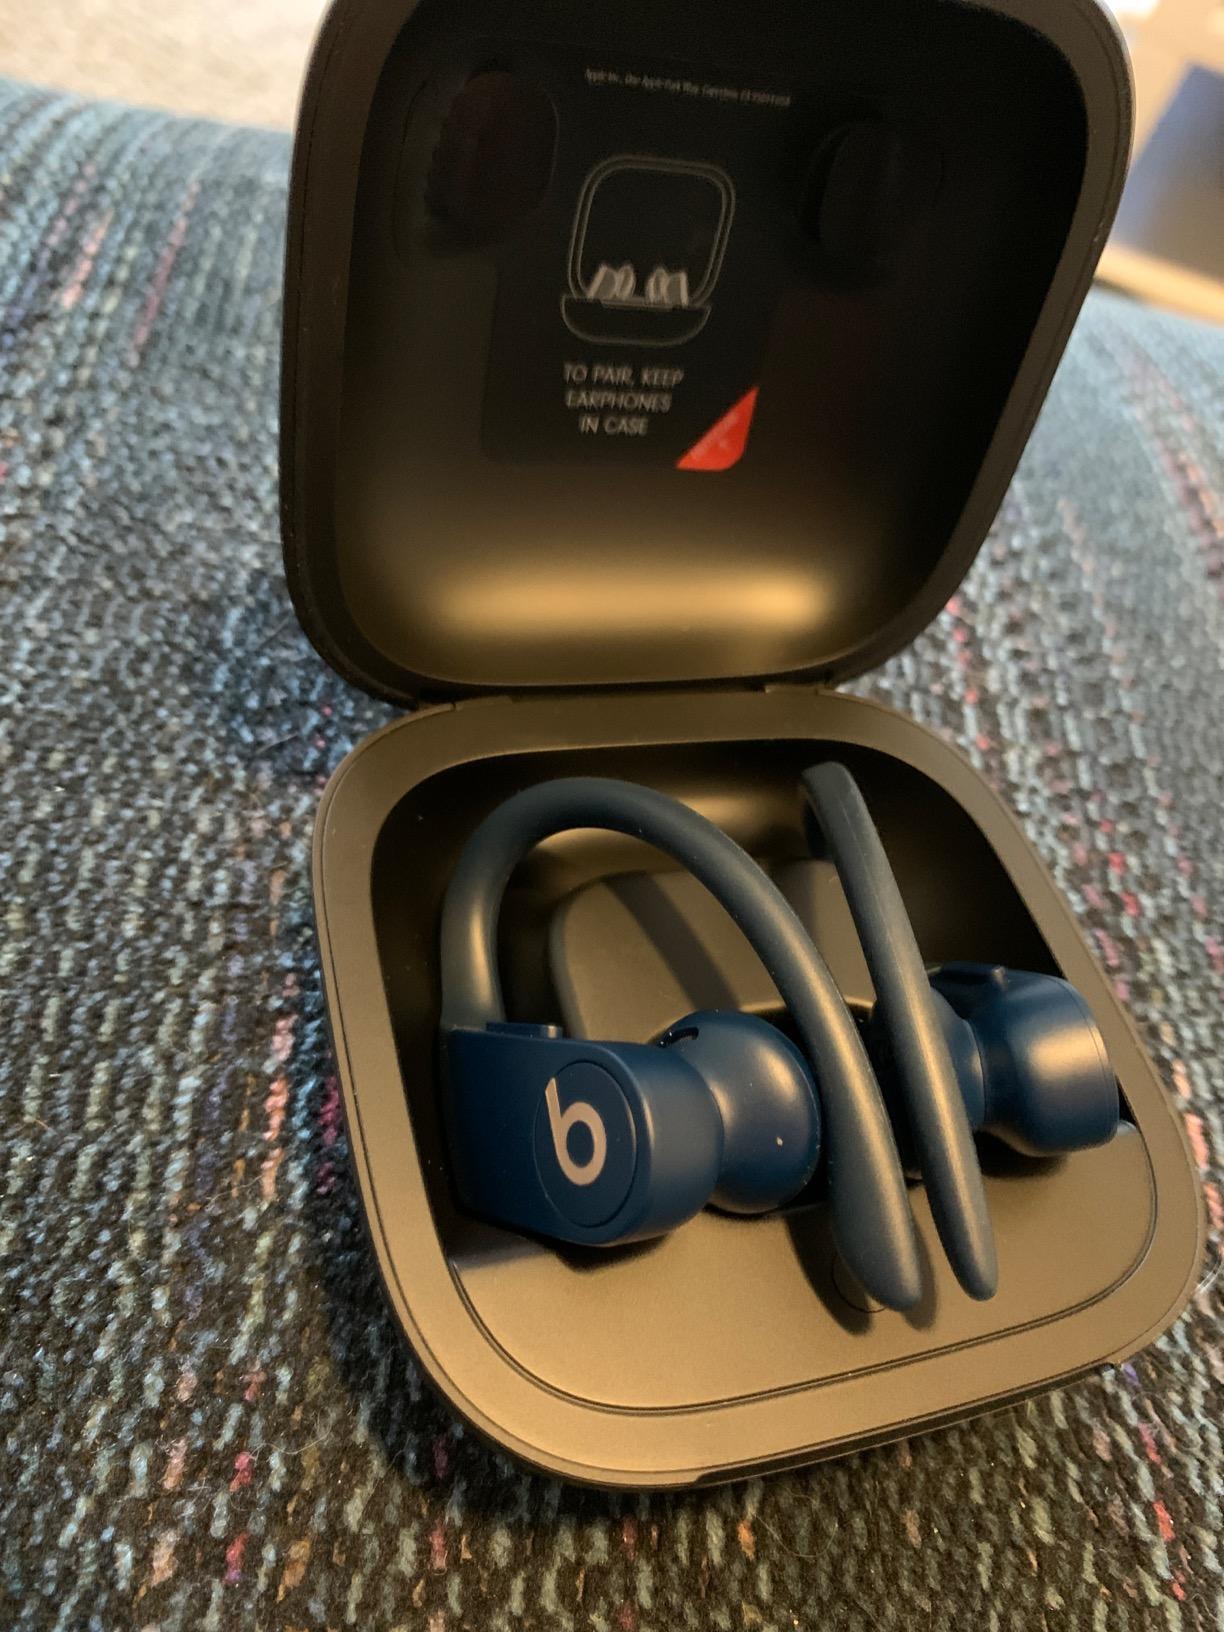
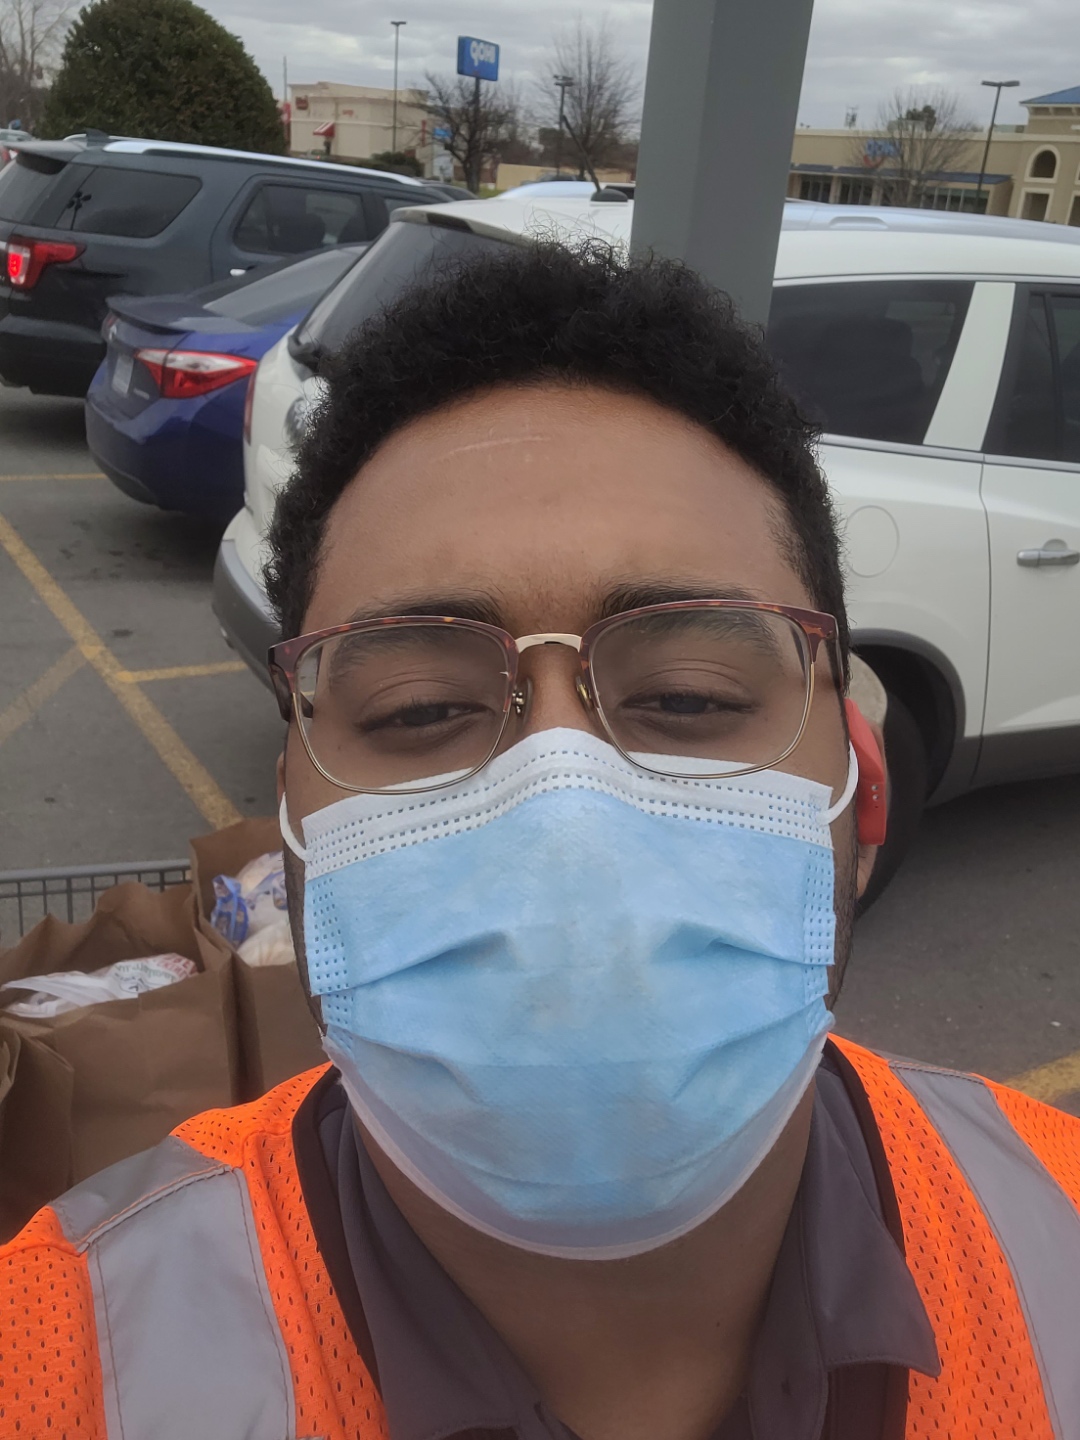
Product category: earbuds
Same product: no